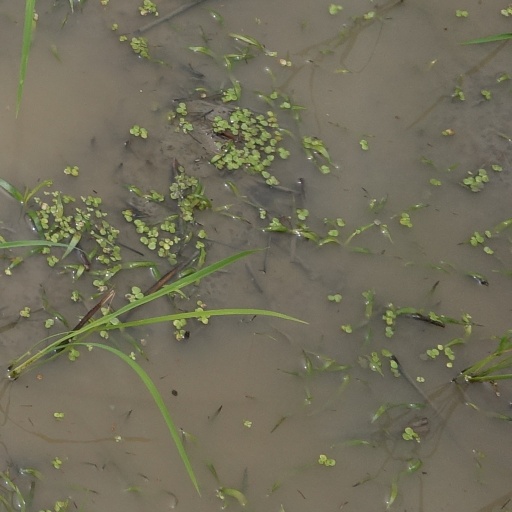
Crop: rice